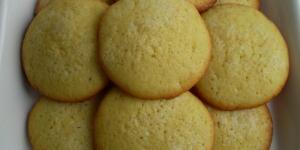
galletas clasicas